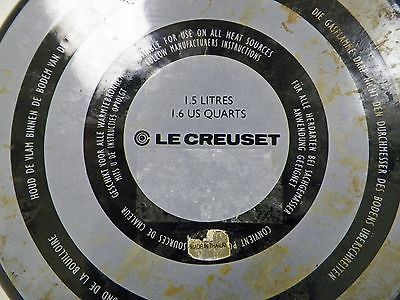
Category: kettle